Nytorv

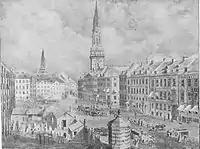
The merged squares in 1805 but before the British bombardment in 1807 destroyed the spire of Church of Our Lady in the background and many of the buildings

The new building, which was to serve both as a City Hall and a courthouse, was designed by Christian Frederik Hansen, the leading Danish architect of the time. Completed in 1815, the project also included a jailhouse next door, connected to the courthouse by an arch with a passageway.